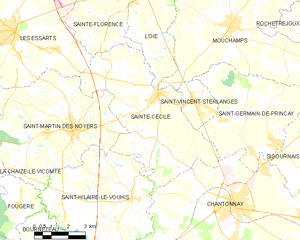
Carte des communes françaises Sainte-Cécile